Rescue of Armenians during the Armenian genocide

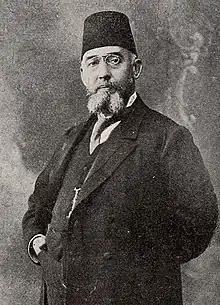
Mehmet Celal Bey in 1914

Mehmed Celal Bey, governor of Aleppo, refused to carry out deportations, leading to his transfer to Konya, where he once again rejected deportation orders; he became known as the Turkish Oskar Schindler. Confronting the ongoing genocidal policy, he traveled to Constantinople to seek explanations at the party headquarters. Upon his return to Konya, he found the entire Armenian population had been deported in his absence. He later said about his actions during the genocide:"I was a person sitting by the edge of a river, with no means to save anyone. Blood was flowing in the river, and thousands of innocent children, blameless elders, defenseless women, strong young men, were cascading down that river into oblivion. All those I could save with my bare hands, I saved, and the rest, I believe, went down that river never to return."Certain Ottoman governors opposing the state's intent of exterminating Armenians were executed or assassinated. Hüseyin Nesimi, the prefect of Lice, refused to obey oral orders and demanded a written directive; he was dismissed, summoned to Diyarbakır, and assassinated on the road by Mehmed Reshid. Alongside him, Ferit, the governor of Basra, Bedri Nuri, the lieutenant governor of Müntefak, Sabit, the deputy of Beşiri, and Ismael Mestan, a journalist, were also murdered.